Ronin Warriors

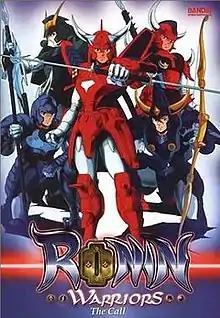
North American cover of the first DVD volume

Ronin Warriors, known in Japan as , is a Japanese anime series created by Hajime Yatate and animated by Sunrise. The television series, co-produced by Nagoya TV, aired across Japan on the All-Nippon News Network from April 30, 1988, to March 4, 1989, for a total of 39 episodes. A manga adaptation was serialized on Kodansha’s "Comic BomBom" from November 17, 1988, to April 5, 1990, and the chapters collected into 2 "tankōbon" volumes. A sequel to the original series is set to premiere in January 2026.